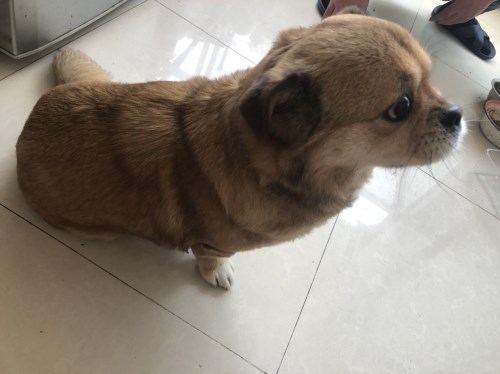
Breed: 3336-n000121-chinese_rural_dog